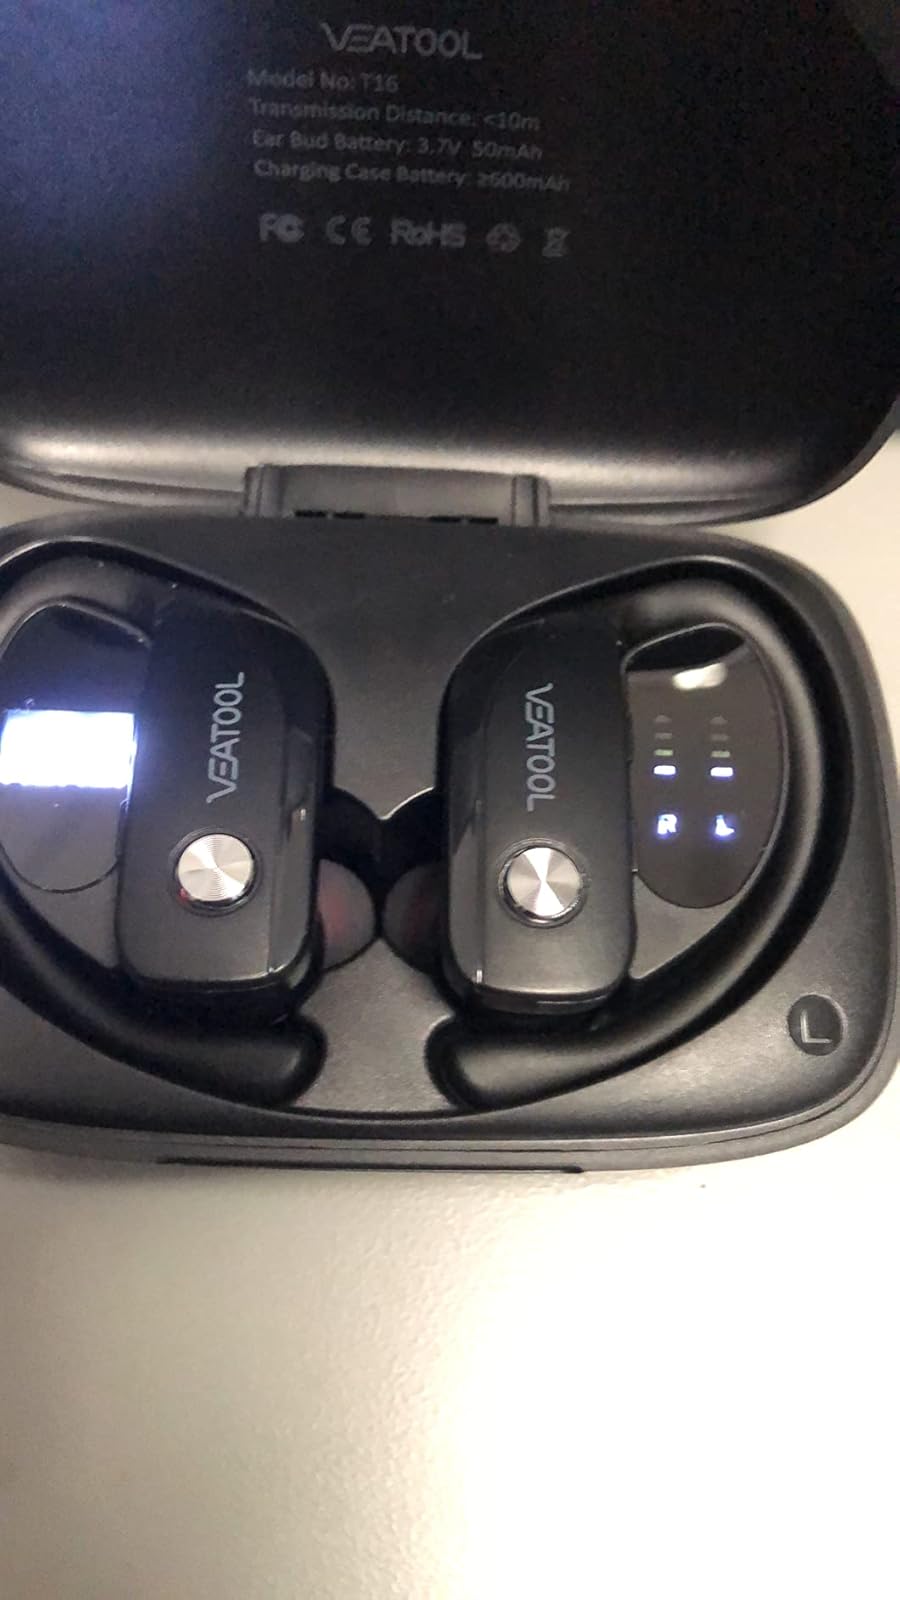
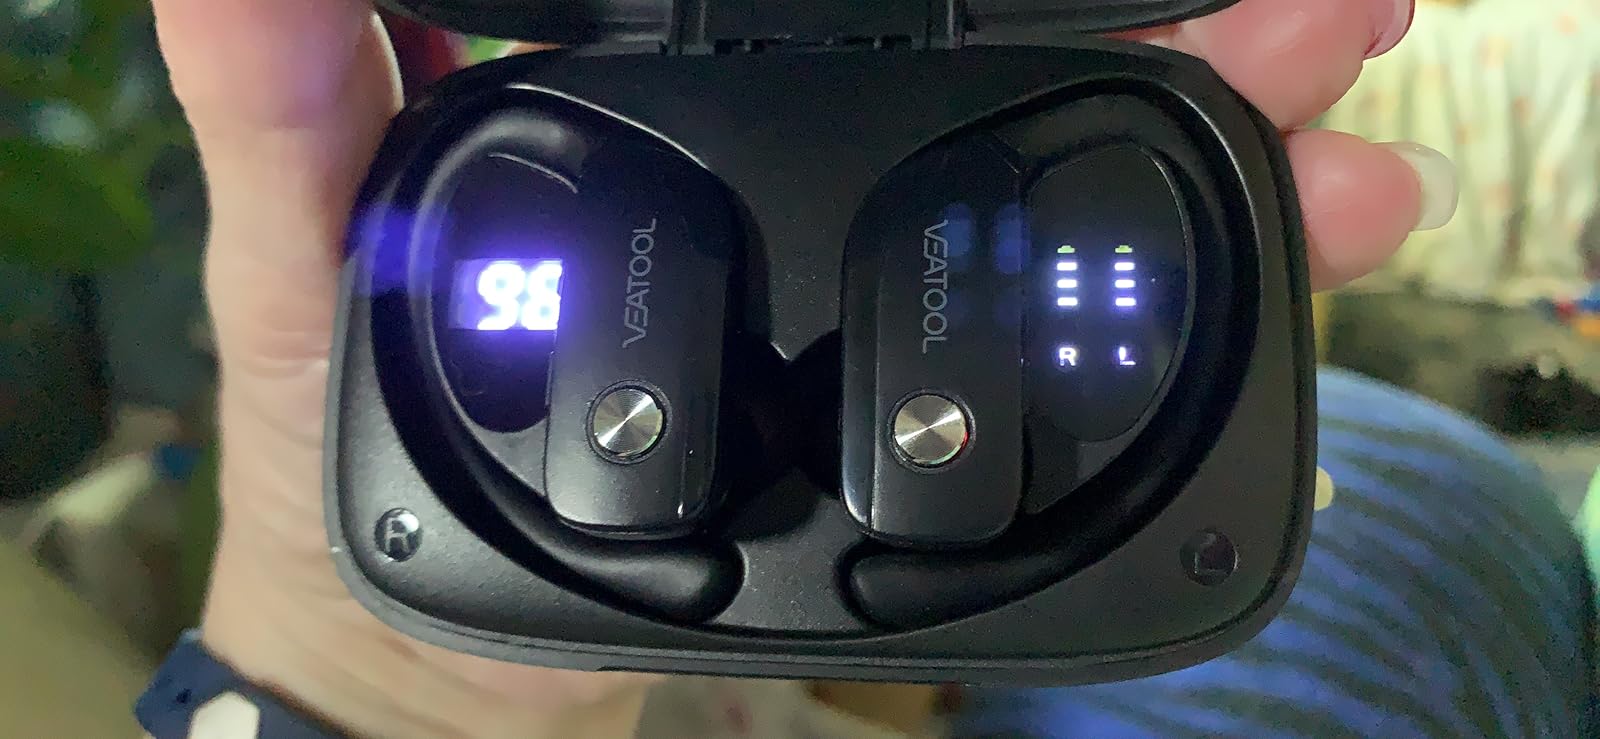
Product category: earbuds
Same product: yes